Uruguayan football league system

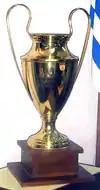
Trophy of National Clubs Cup

The National Clubs Cup, known as El País Cup, is the tournament of the Interior teams that are not participating in the Uruguayan League and is organized by the Interior Football Organization in an amateur way.